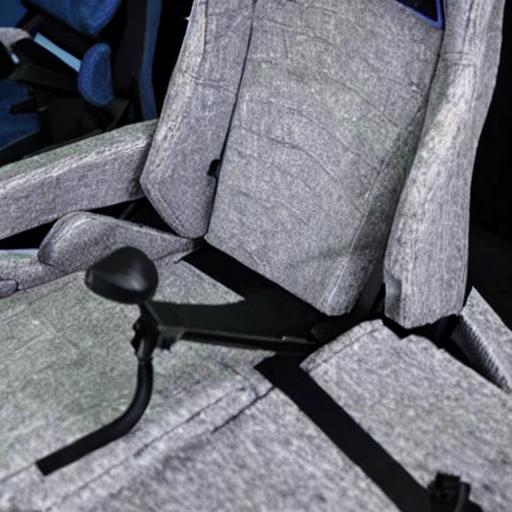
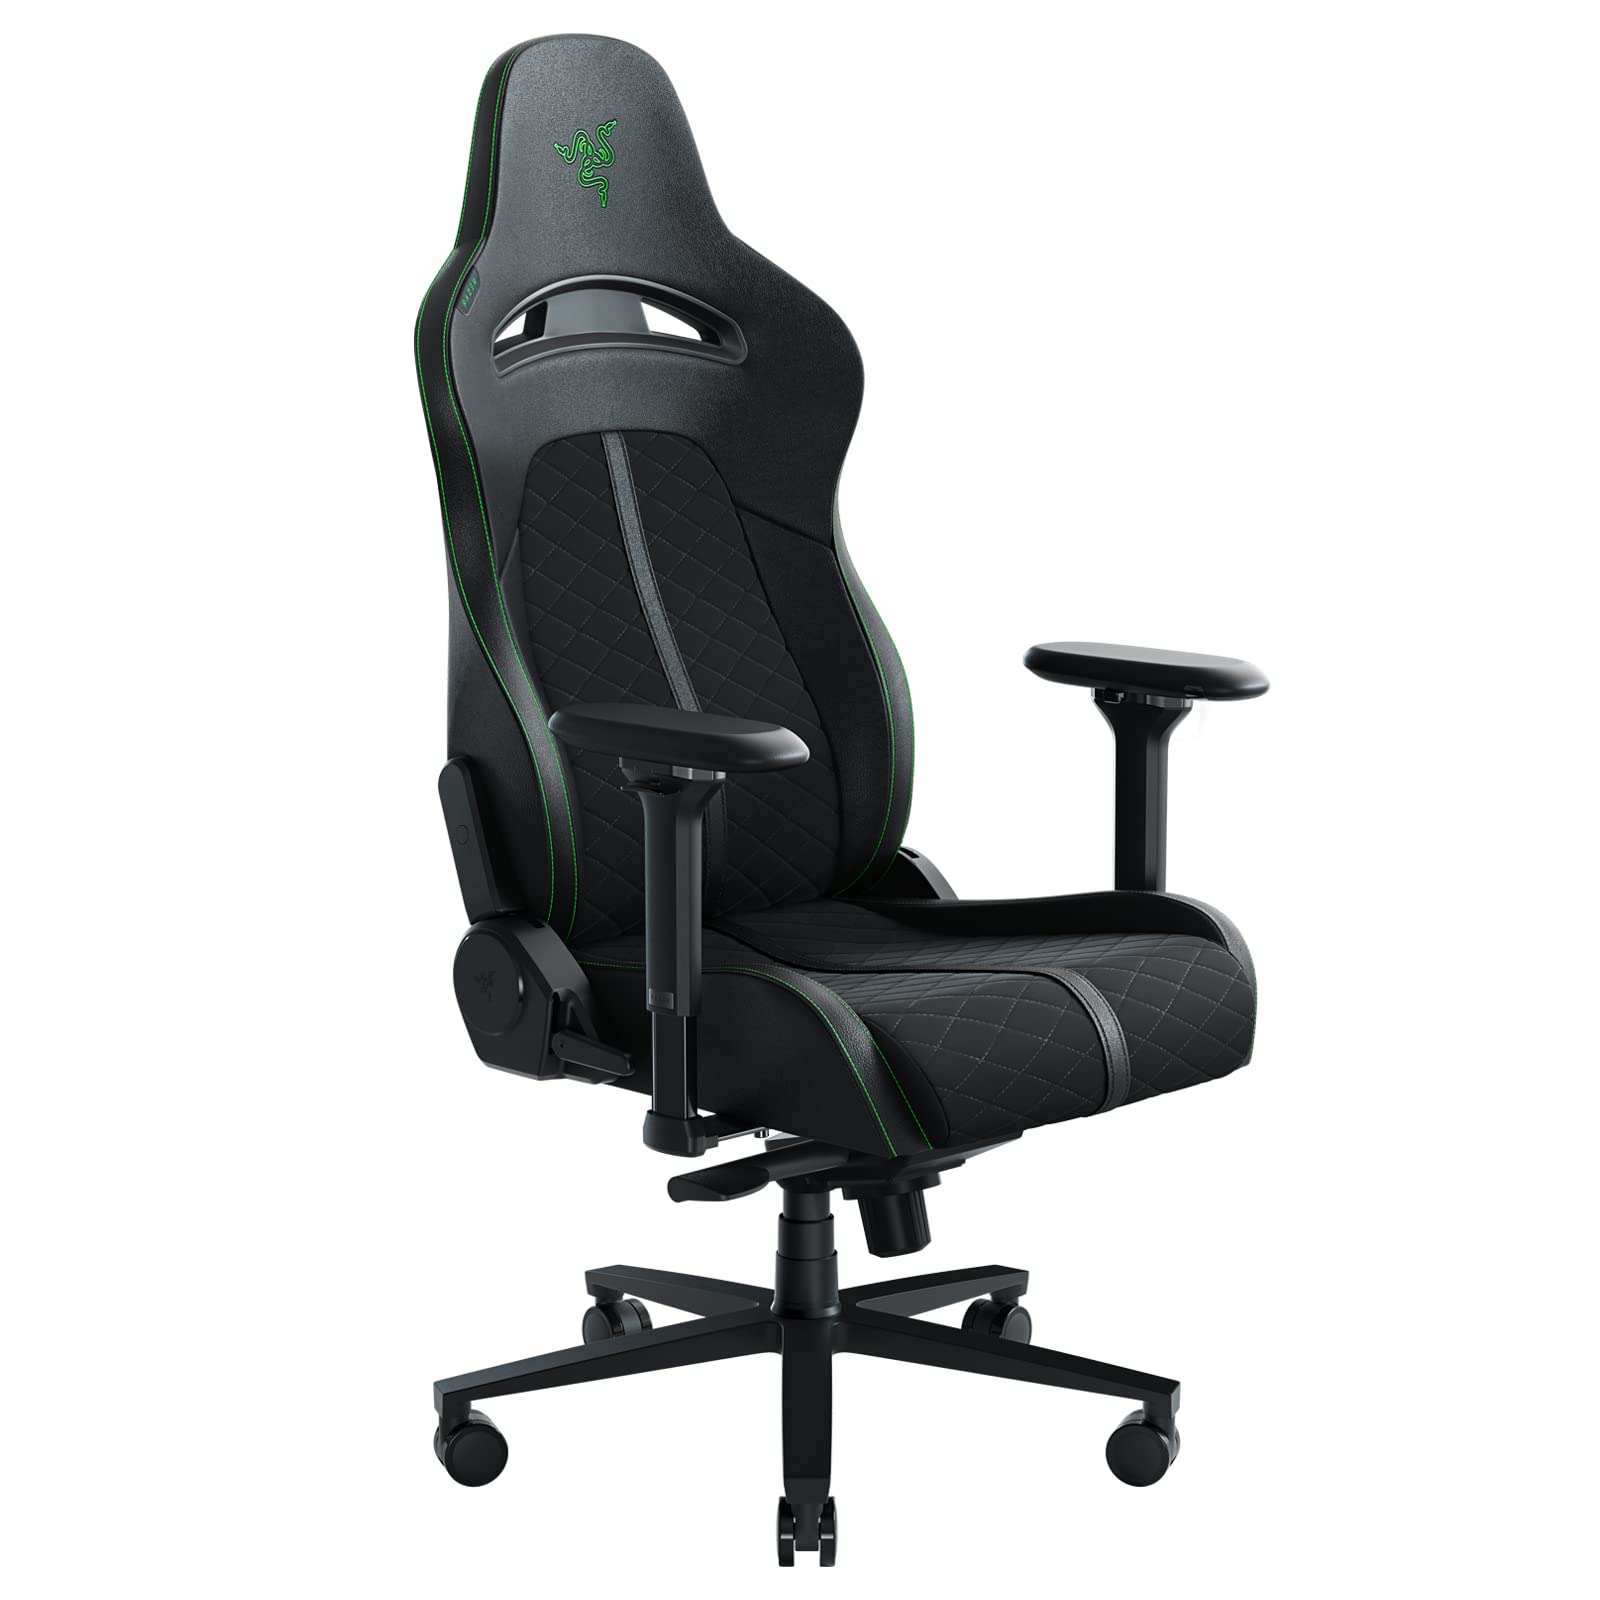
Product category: items_chair
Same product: no